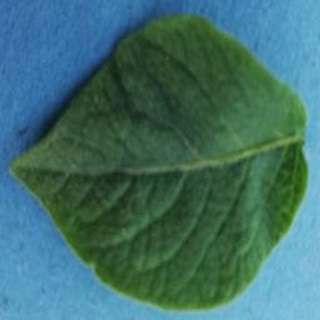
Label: healthy_potato